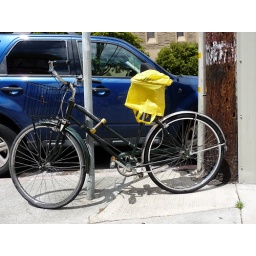
Every once in a while, a plastic bag is the right choice.